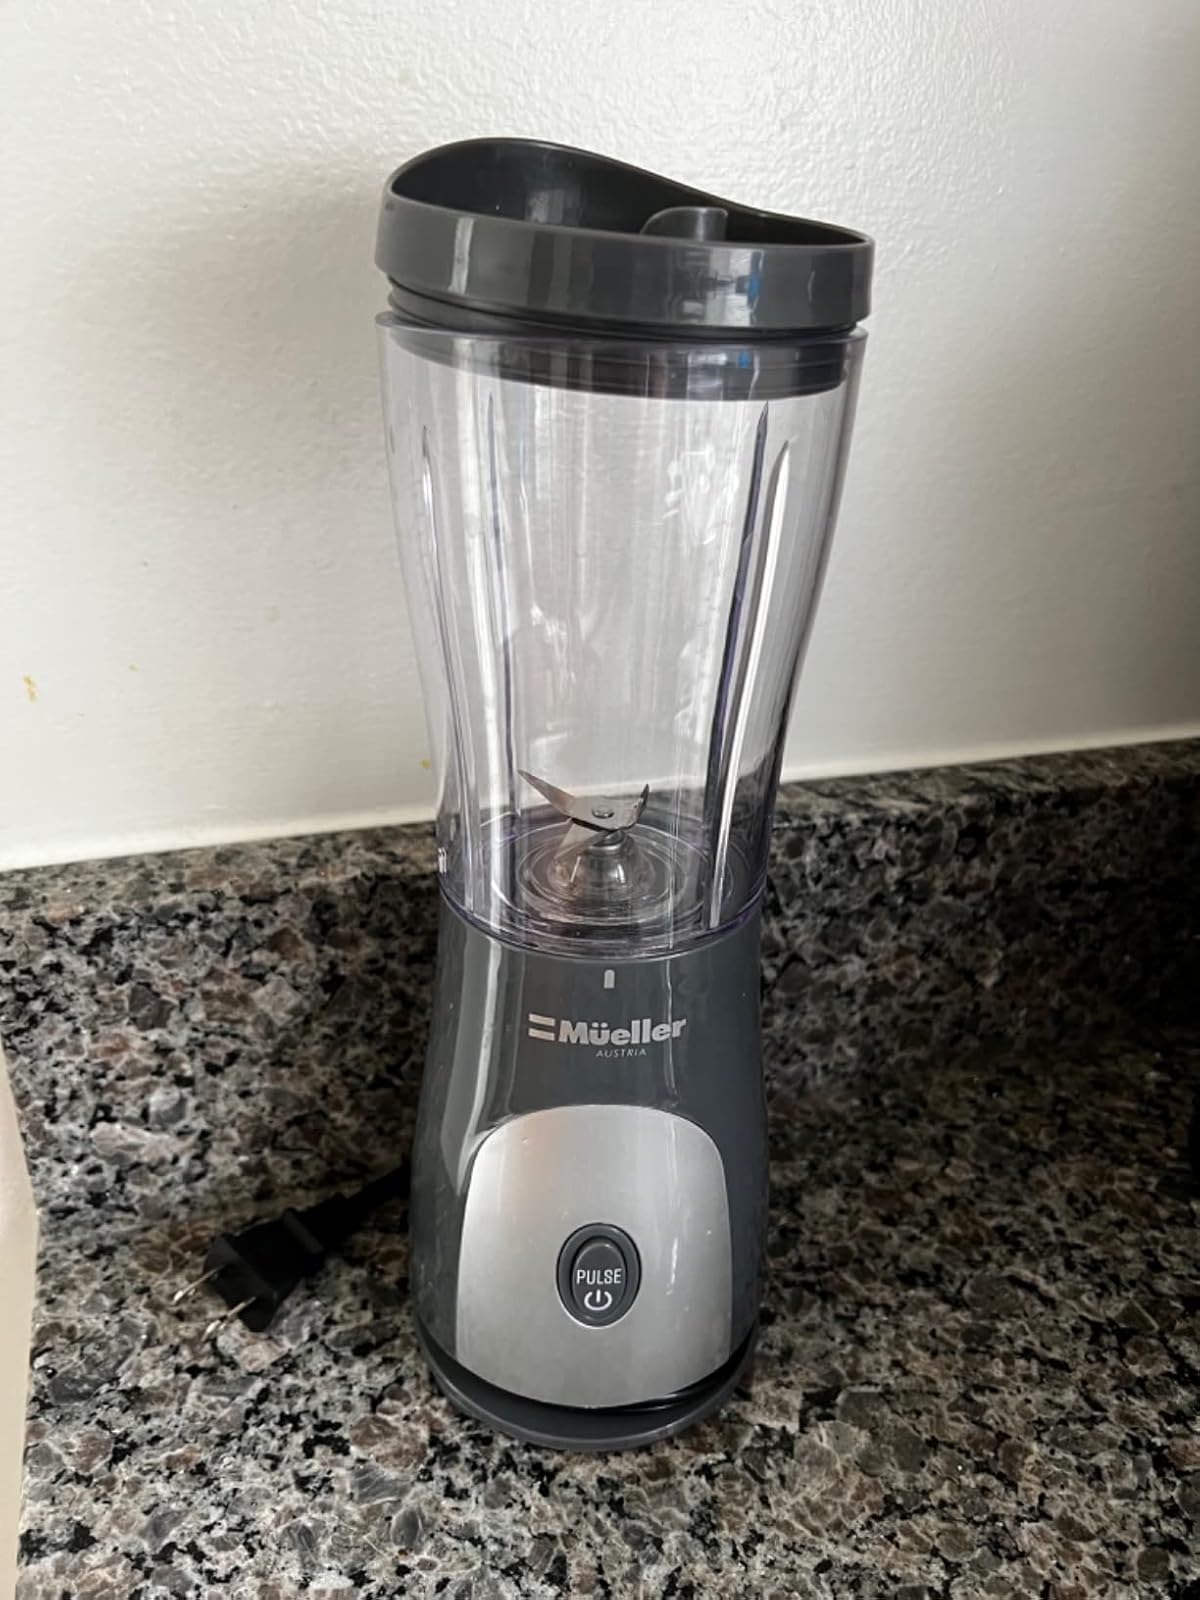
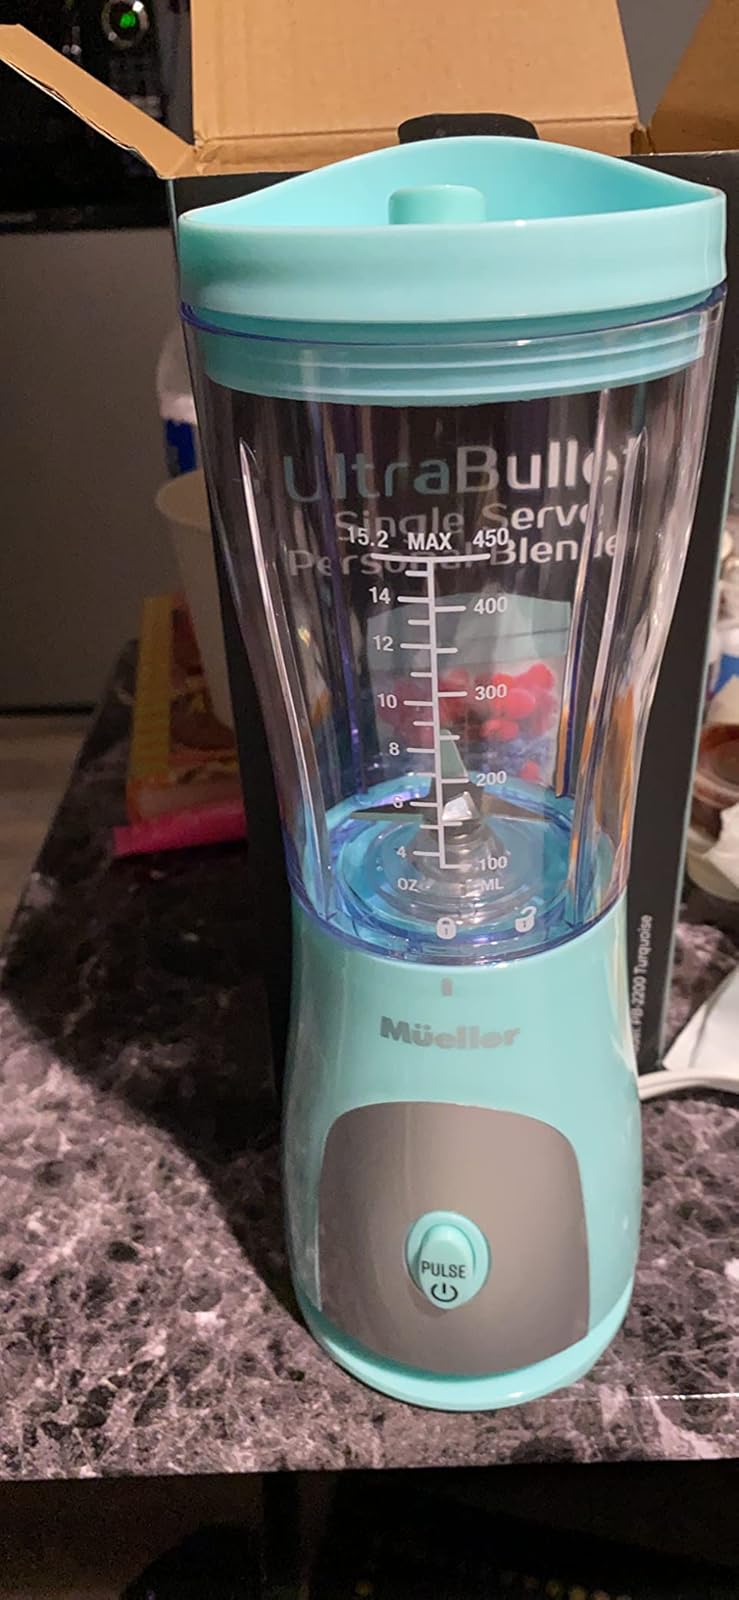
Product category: items_blender
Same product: no